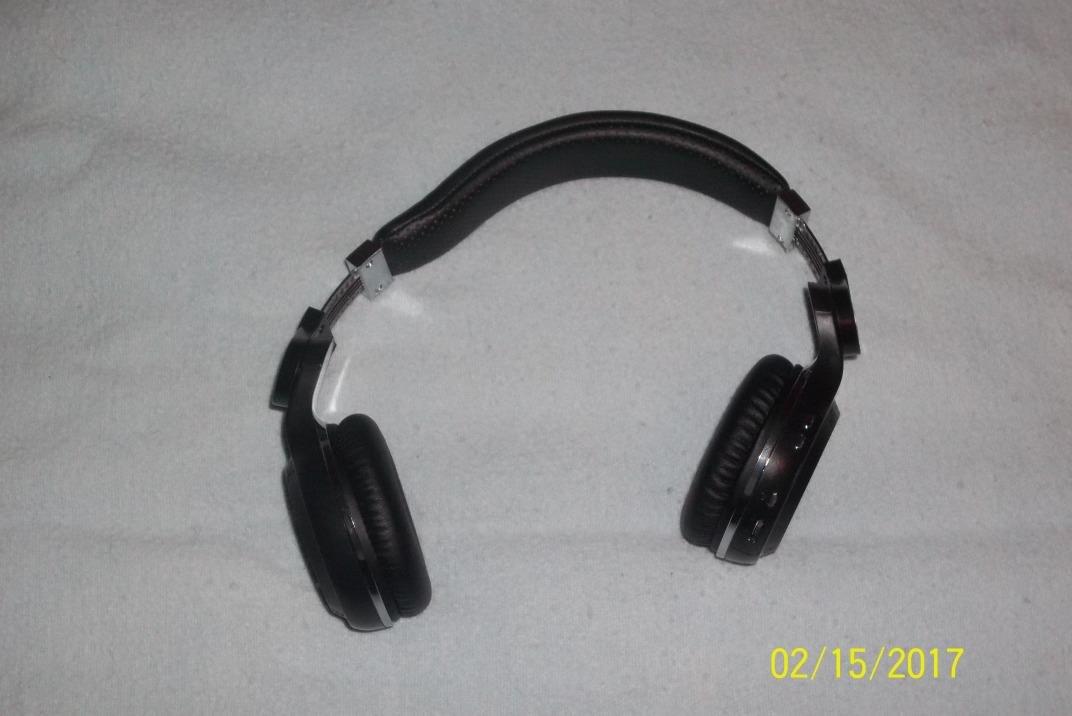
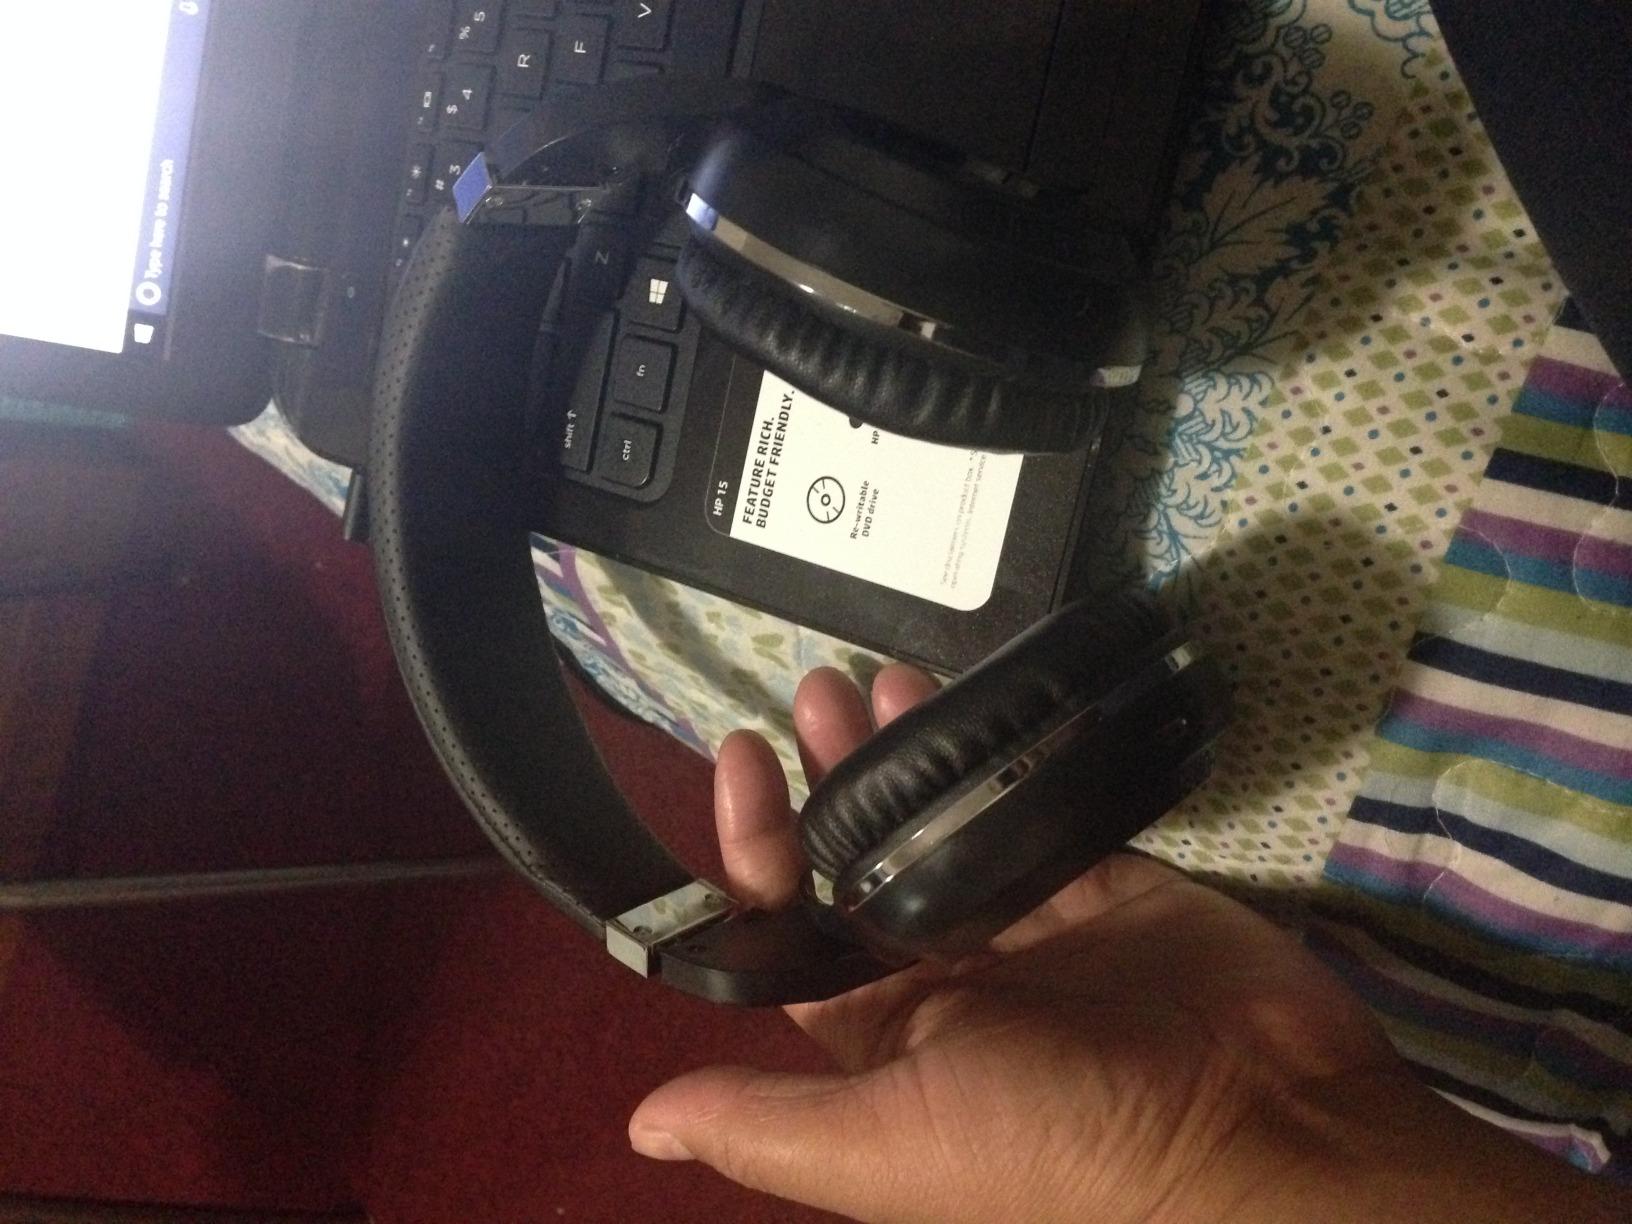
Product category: headphones
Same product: yes